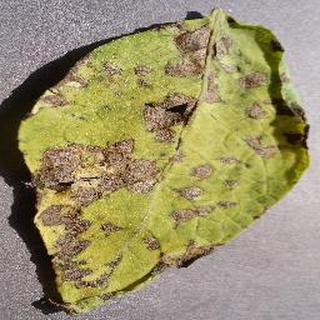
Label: potato_early_blight